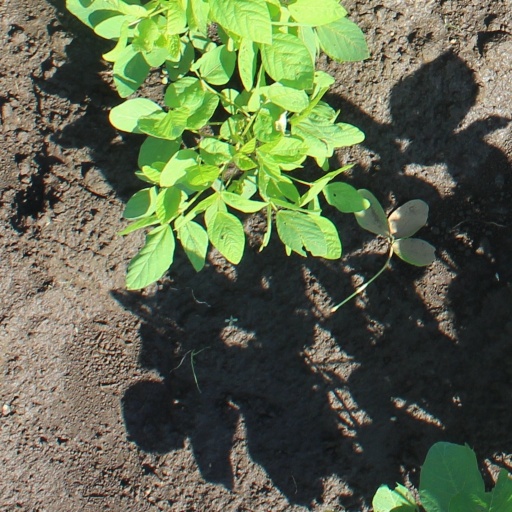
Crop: soybean